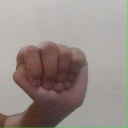
अक्षर: ठ